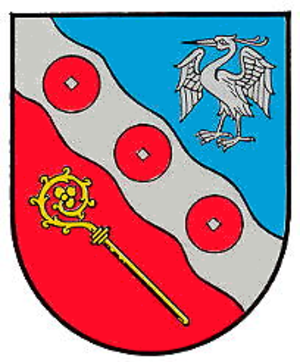
Bisterschied est une municipalité allemande située dans le land de Rhénanie-Palatinat et l'arrondissement du Mont-Tonnerre.